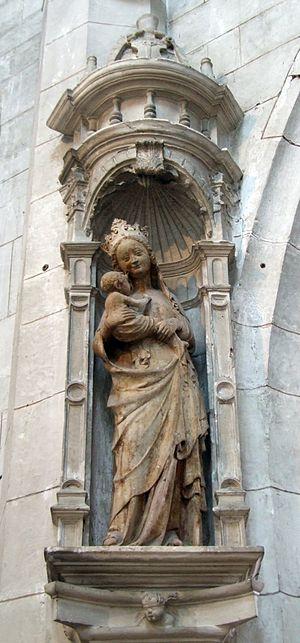
Vierge à l'enfant, Eglise Saint-Thilbaut, Joigny, Yonne, Bourgogne, FRANCE
L'église Saint-Thibault est une église catholique de style gothique flamboyant, située dans la vieille ville de Joigny. Elle est dédiée à saint Thibault, en latin: Theobaldus.